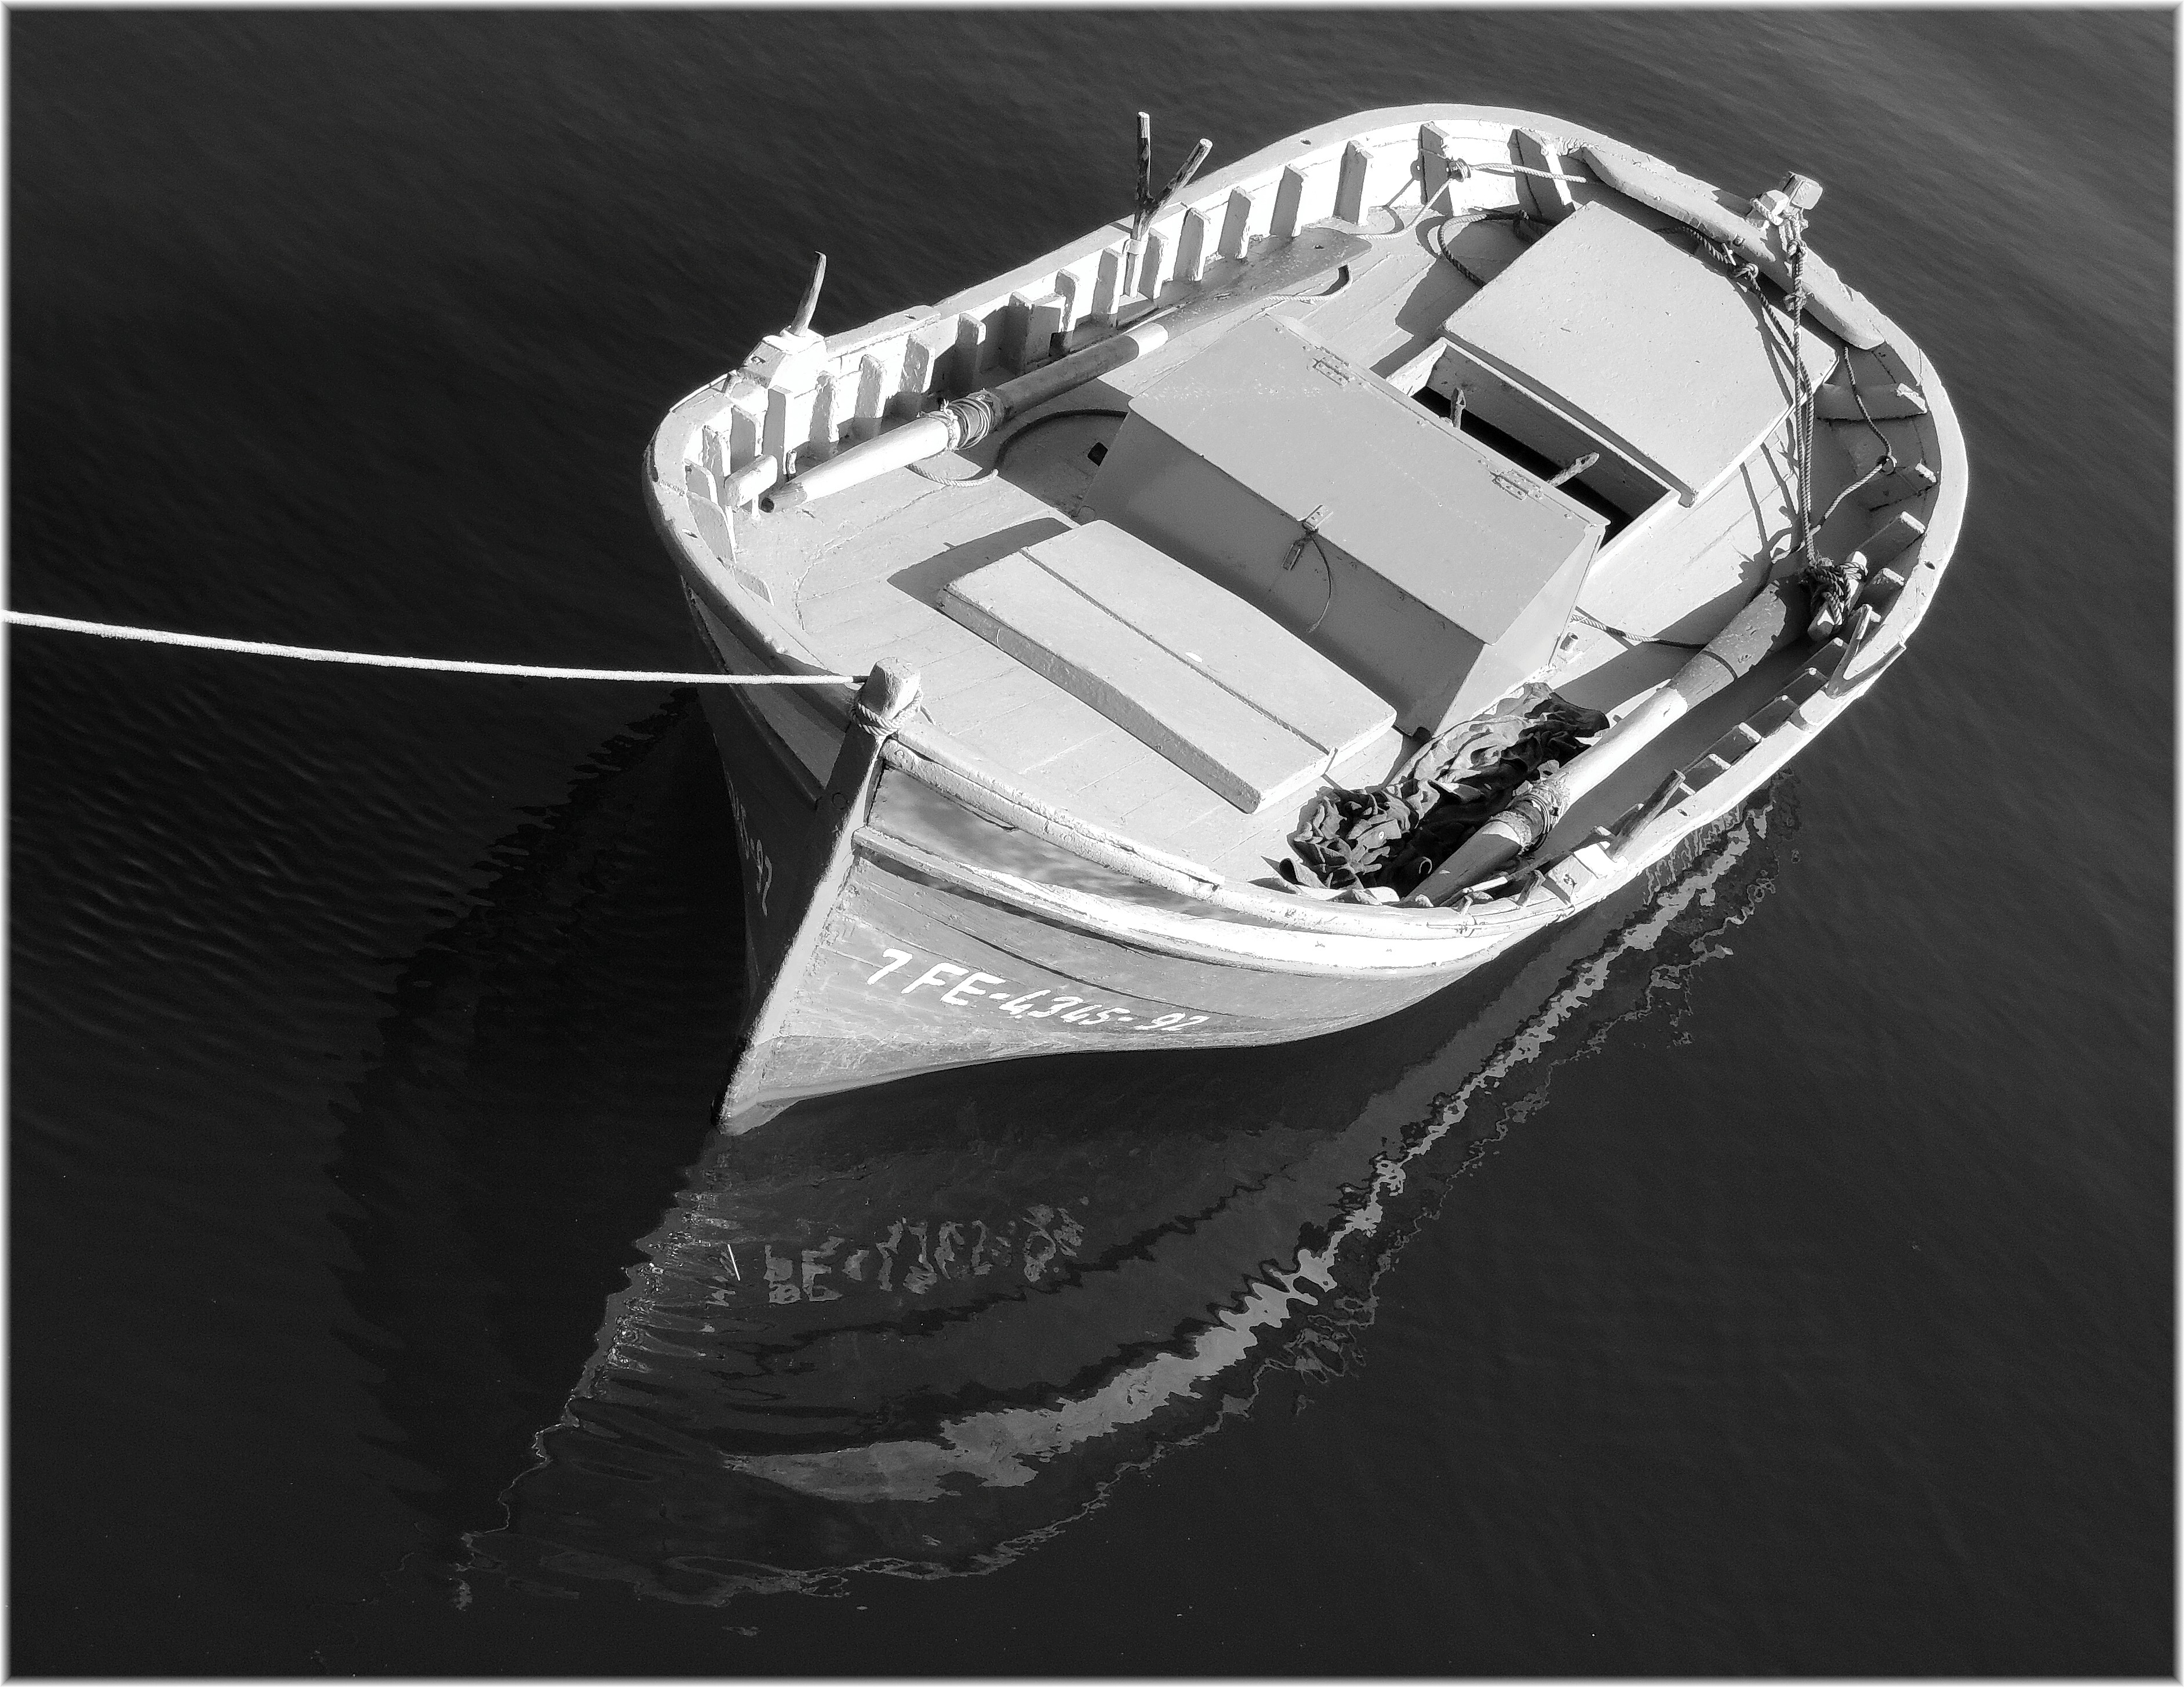
black and white, boat, ship, vehicle, monochrome, cool image, illustration, watercraft, monochrome photography, watercraft rowing